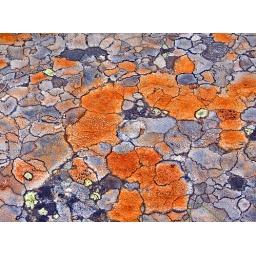
Moss on stone taken on a hiking trip in the mountains of Norway